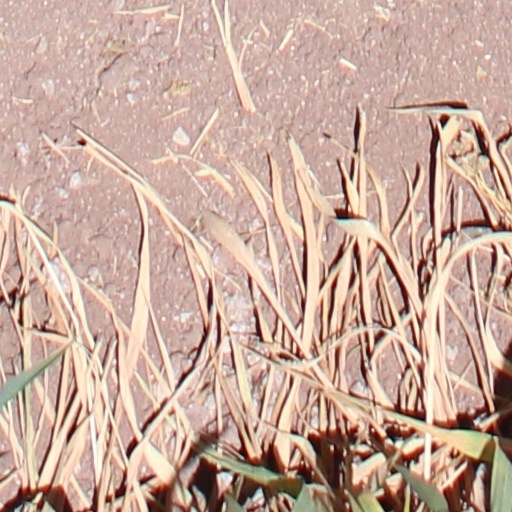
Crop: wheat